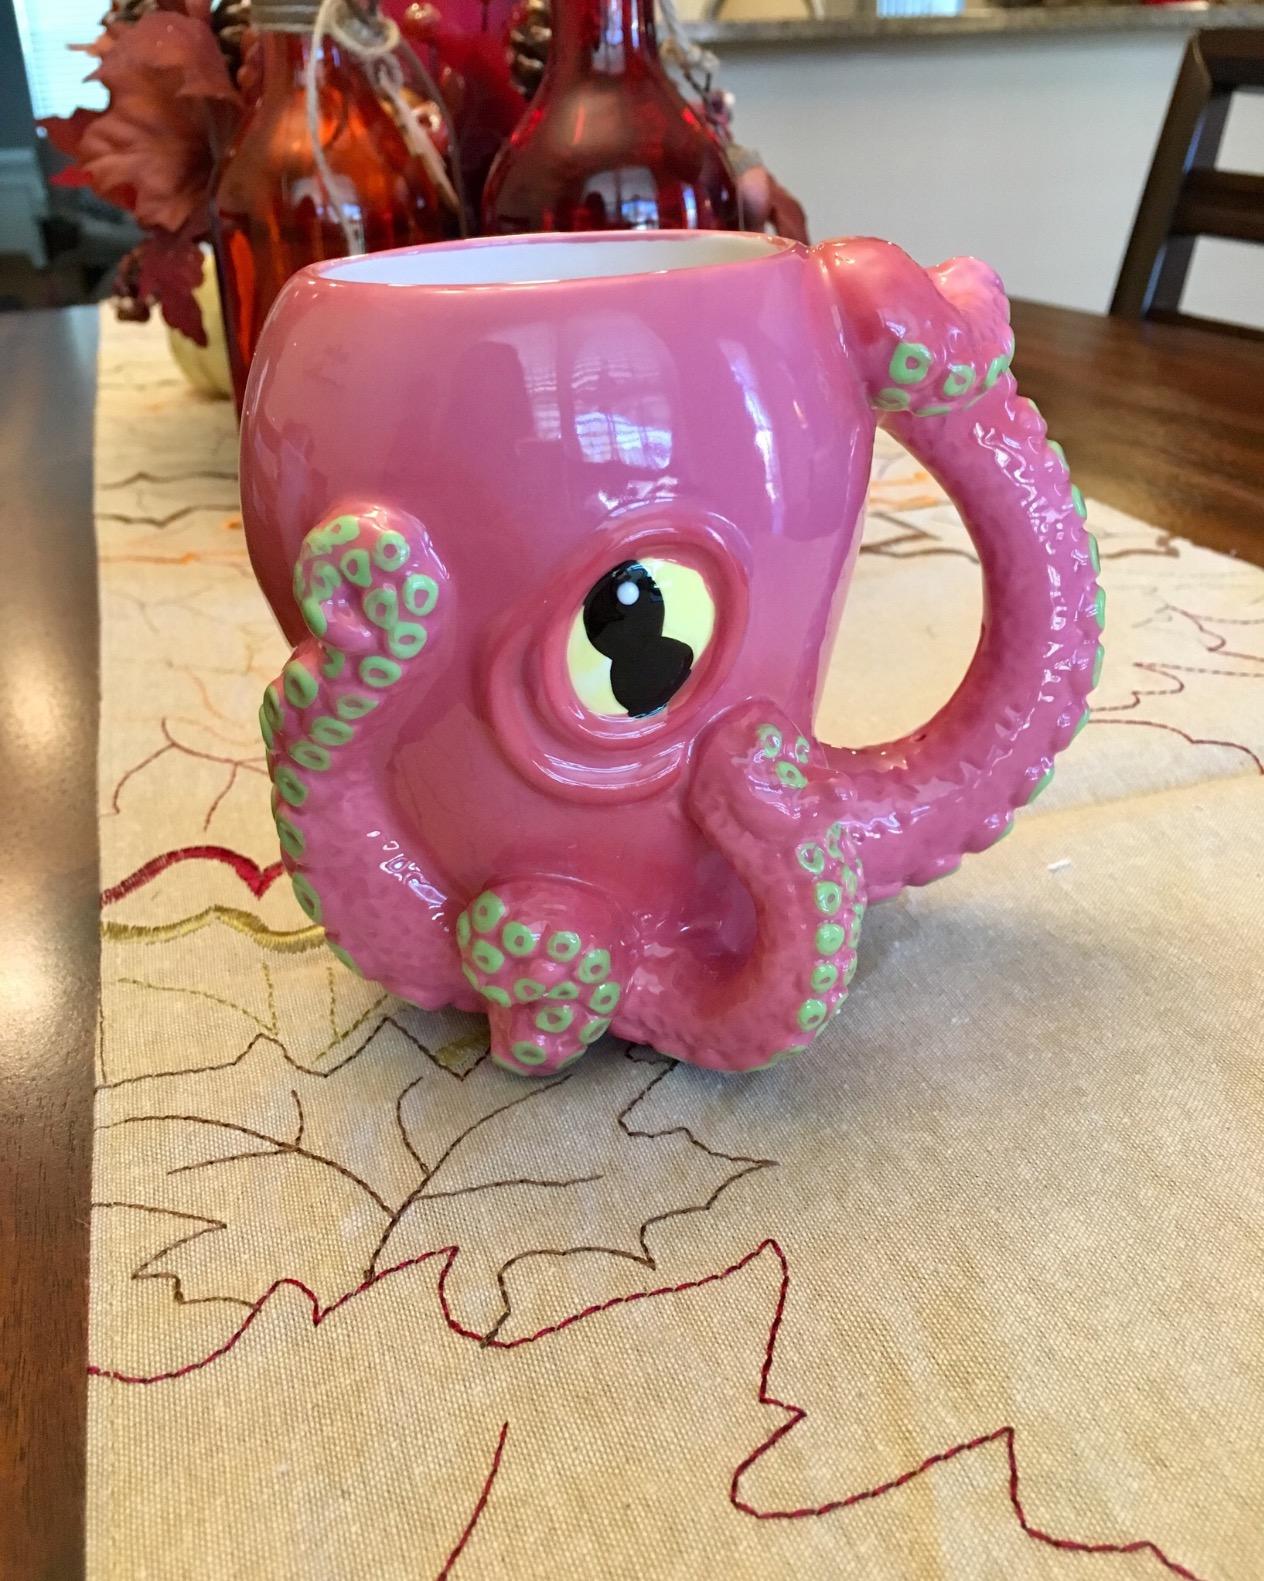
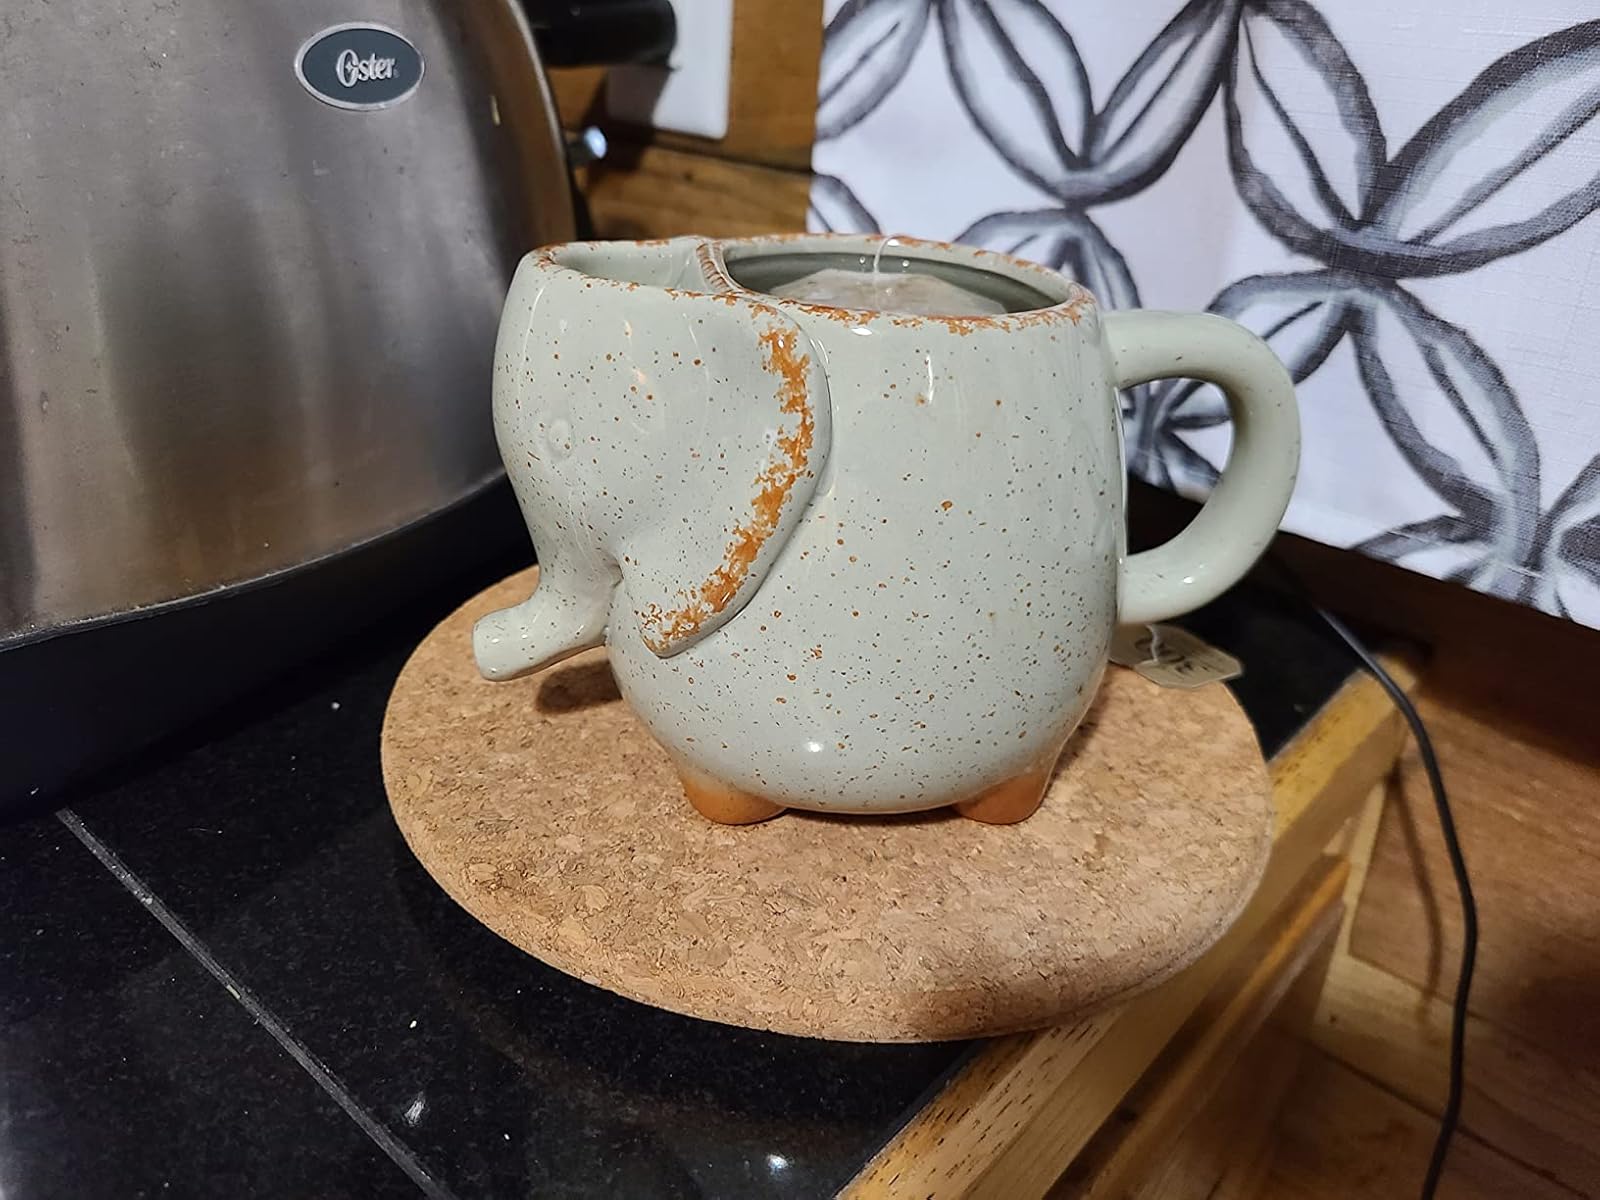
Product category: items_mug
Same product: no